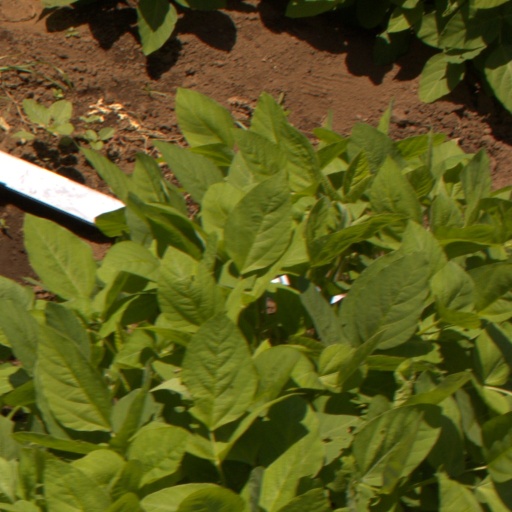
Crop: soybean